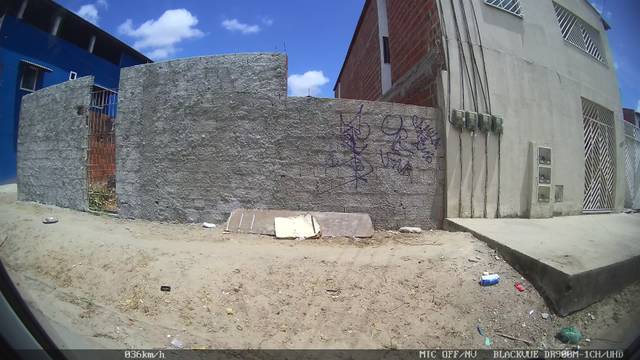
Region: Brazil
Coordinates: -3.808, -38.557